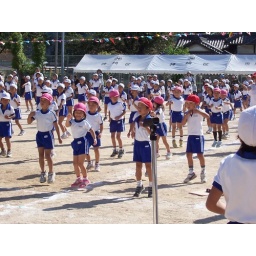
The girl in the front loved the jumping part of the Sports Day warmup!